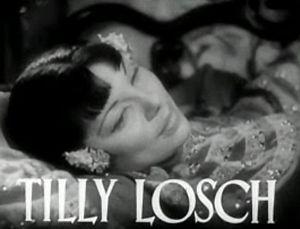
Tilly Losch, Comtesse de Carnavon est une danseuse, chorégraphe, actrice et peintre autrichienne née le 15 novembre 1903 et décédée le 24 décembre 1975.